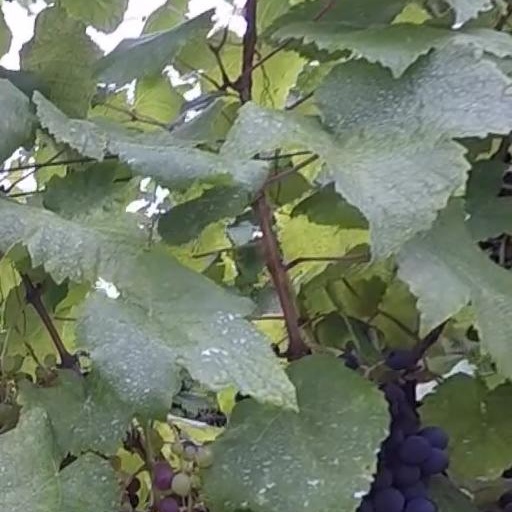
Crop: grape